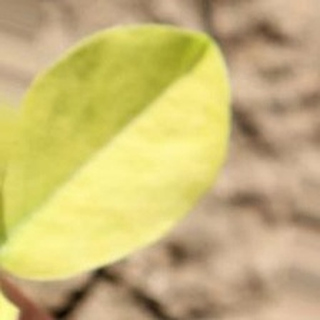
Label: groundnut_nutrition_deficiency